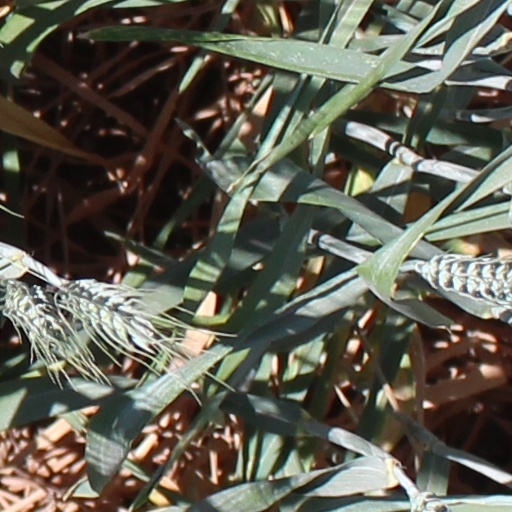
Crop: wheat